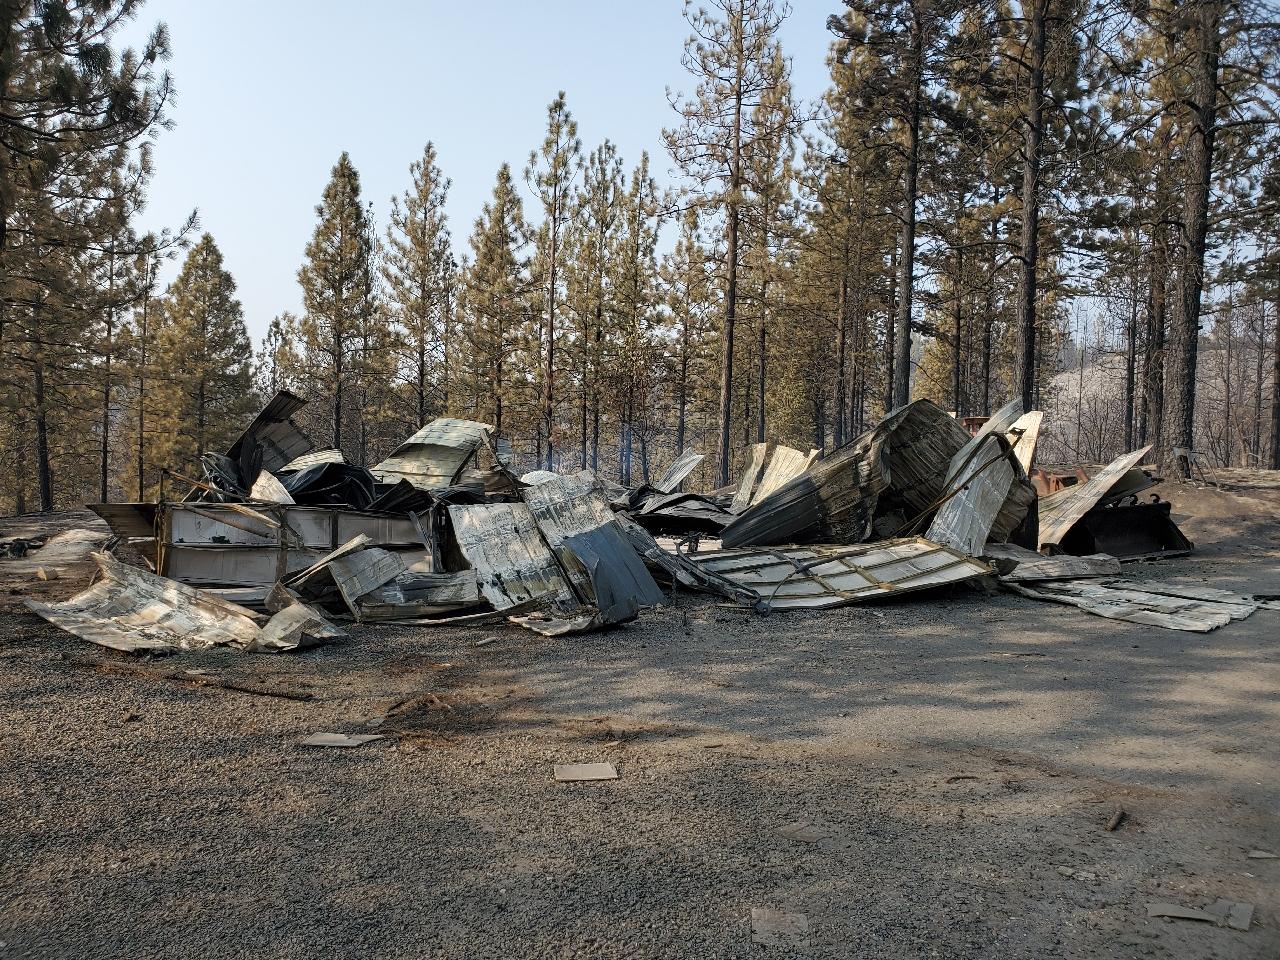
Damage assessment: destroyed